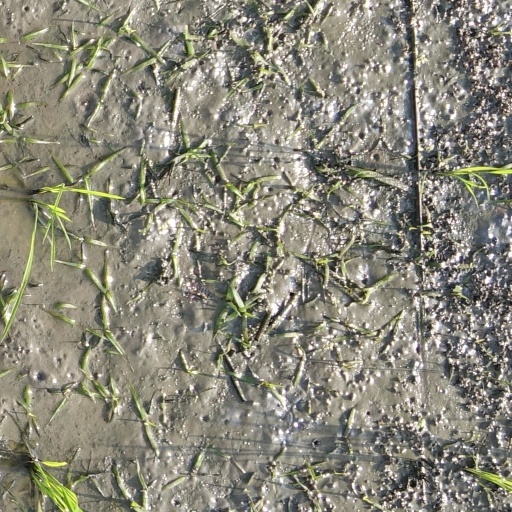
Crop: rice